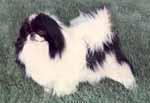
Japanese_spaniel